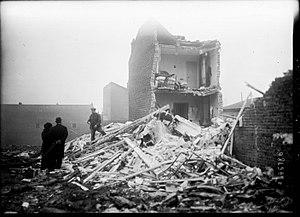
Bombardement de Paris en janvier 1916 par des zeppelins, dégâts au 34 rue du Borrégo, maison du brigadier Bidault.
La rue du Borrégo est une voie du 20ᵉ arrondissement de Paris, en France.
Cet article recense les bombardements aériens et d'artillerie lourde à grande puissance sur Paris et sa banlieue durant la Première Guerre mondiale.
La bousculade du 11 mars 1918 à la station Bolivar est un mouvement de foule meurtrier survenu durant la Première Guerre mondiale, dans la nuit du 11 au 12 mars 1918, à la station Bolivar du métro de Paris.